Nagorno-Karabakh conflict

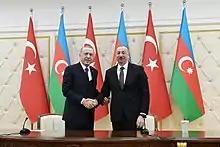
Ilham Aliyev and Turkish President Recep Tayyip Erdoğan on 25 February 2020

Large-scale fighting began on the morning of 27 September, with an Azerbaijani offensive along the line of contact established in the aftermath of the first war. Clashes were particularly intense in the less mountainous districts of southern Nagorno-Karabakh. On the same day, Azerbaijan's Parliament declared a martial law and established curfews in several cities and regions following the clashes. Turkey provided military support to Azerbaijan, although the extent of this support has been disputed.